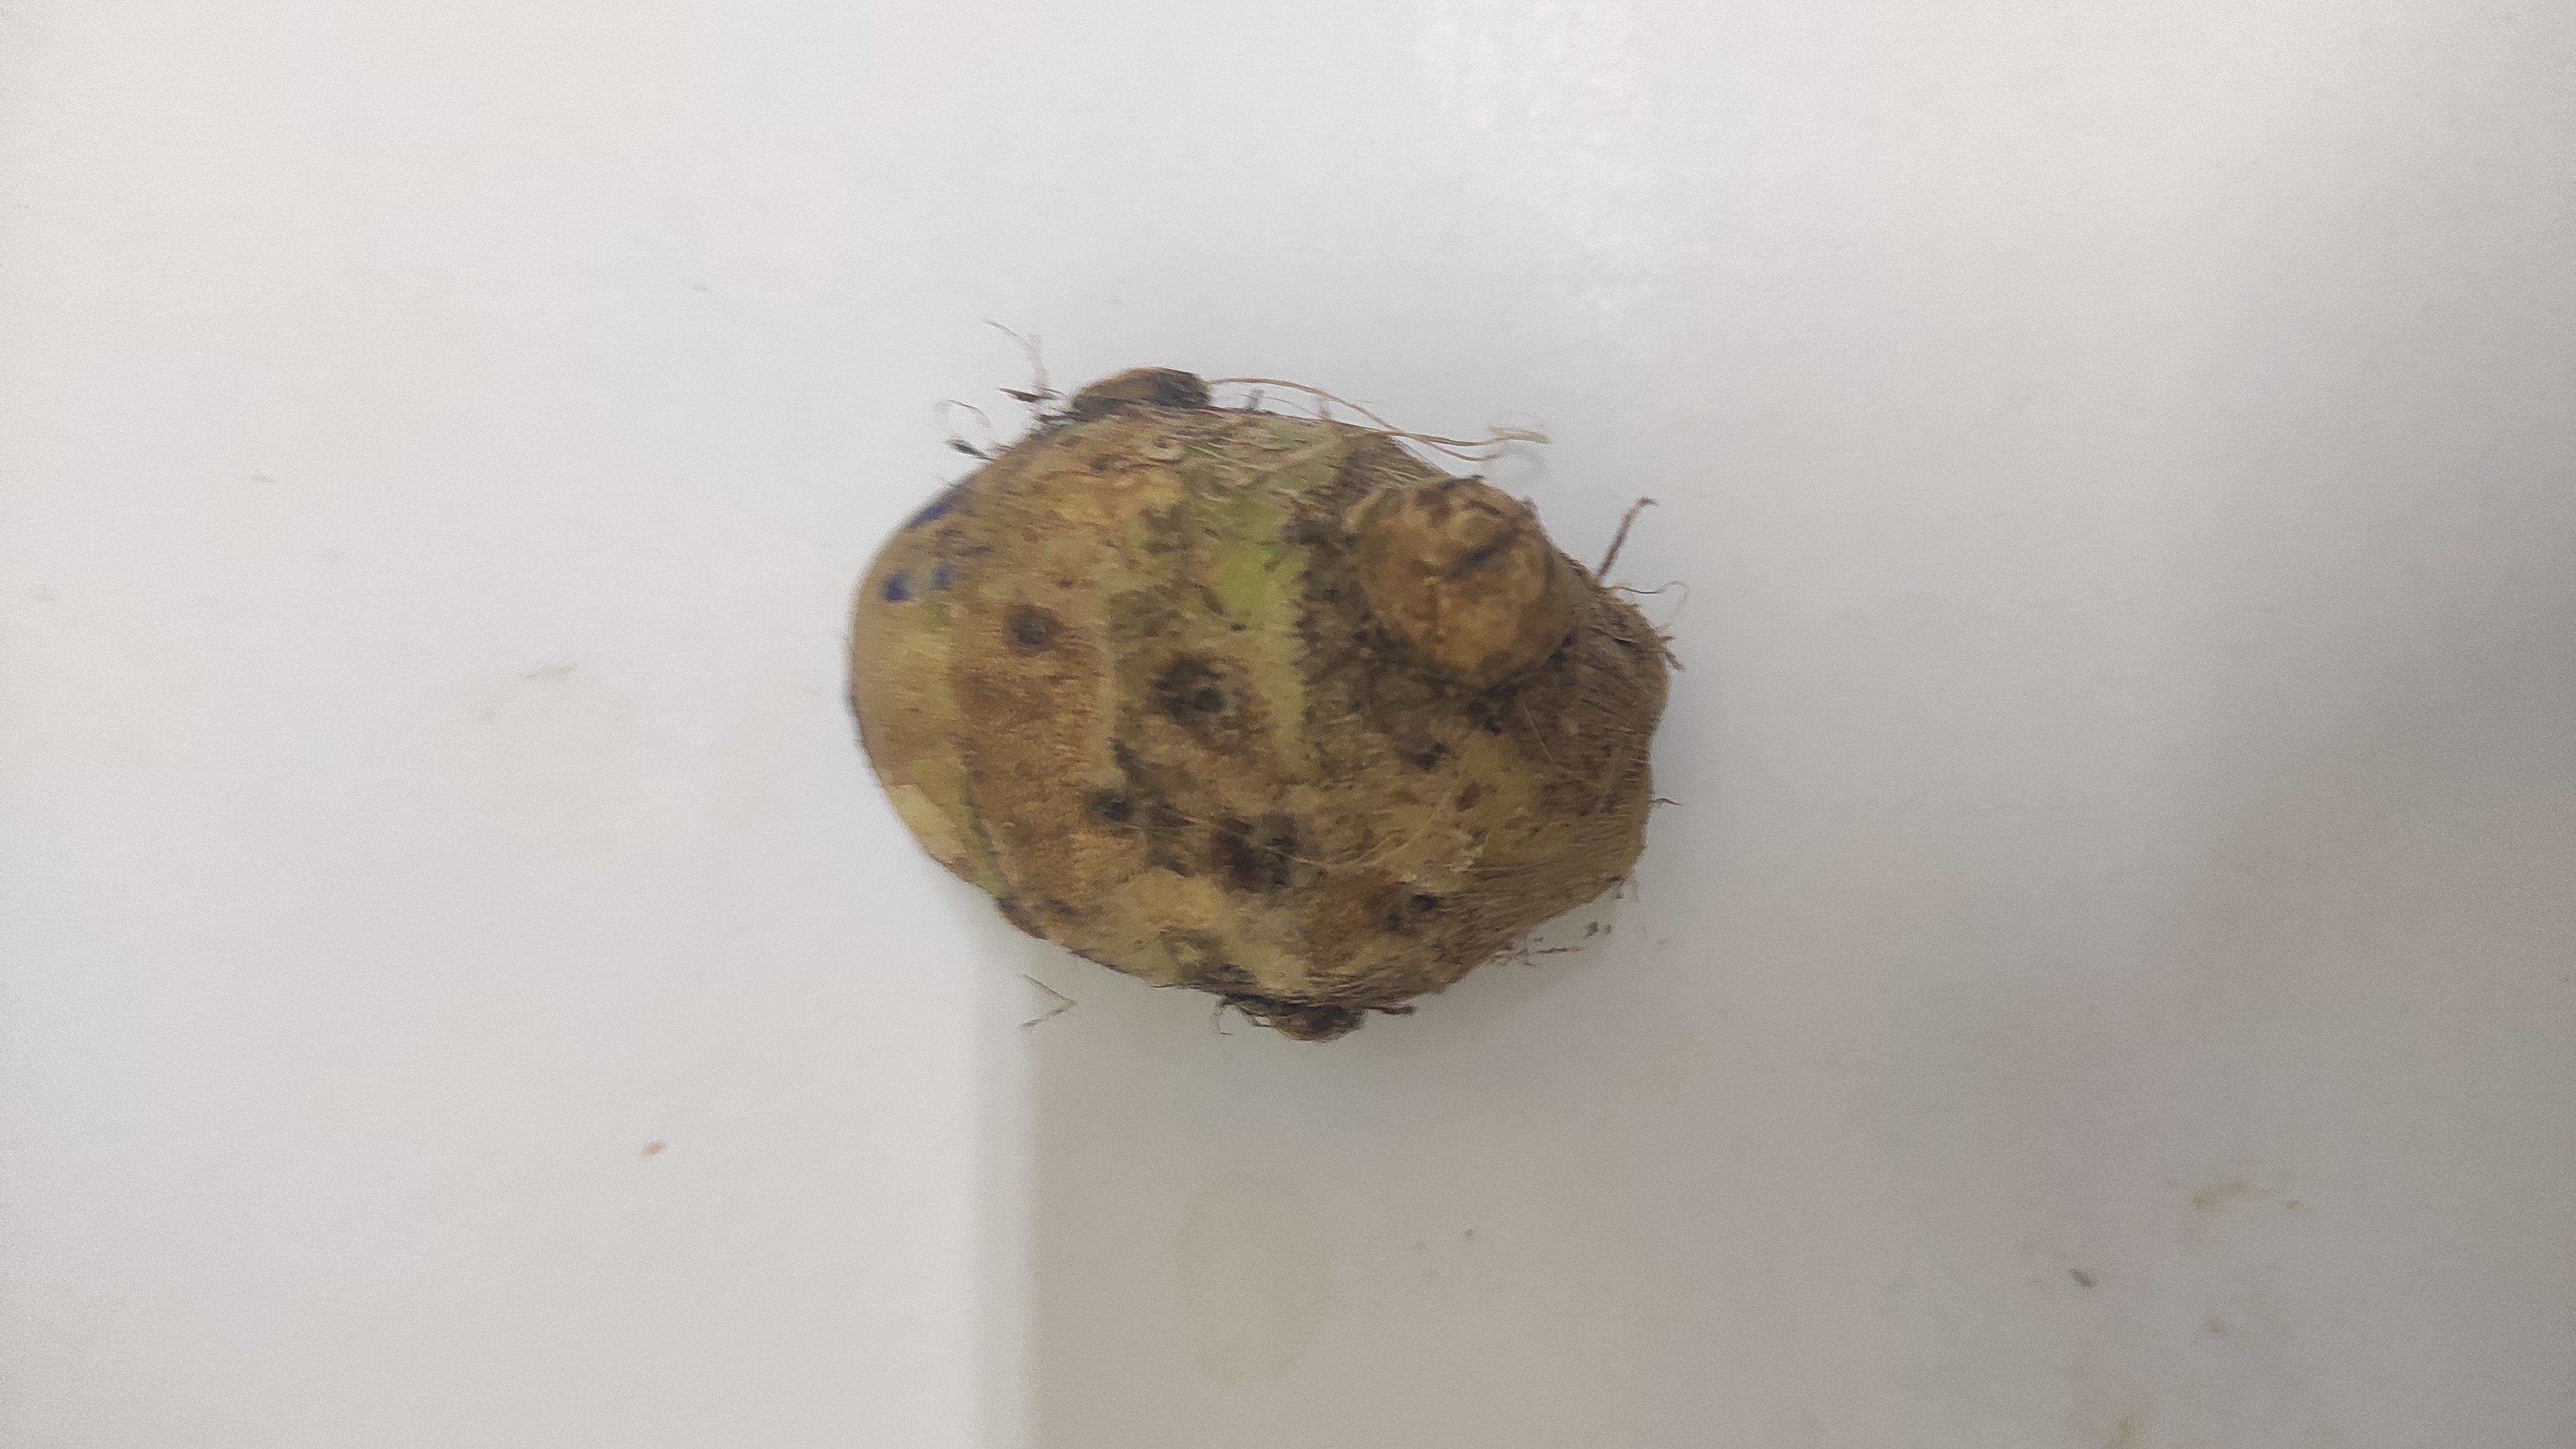
Crop: Taro root
Condition: Severely Damaged